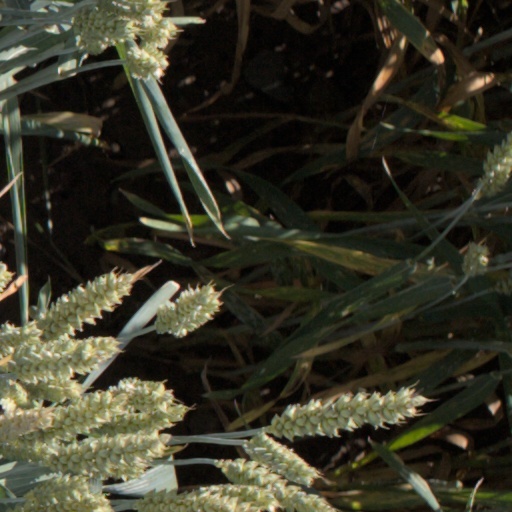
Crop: wheat